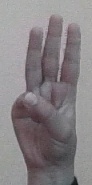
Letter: thaa